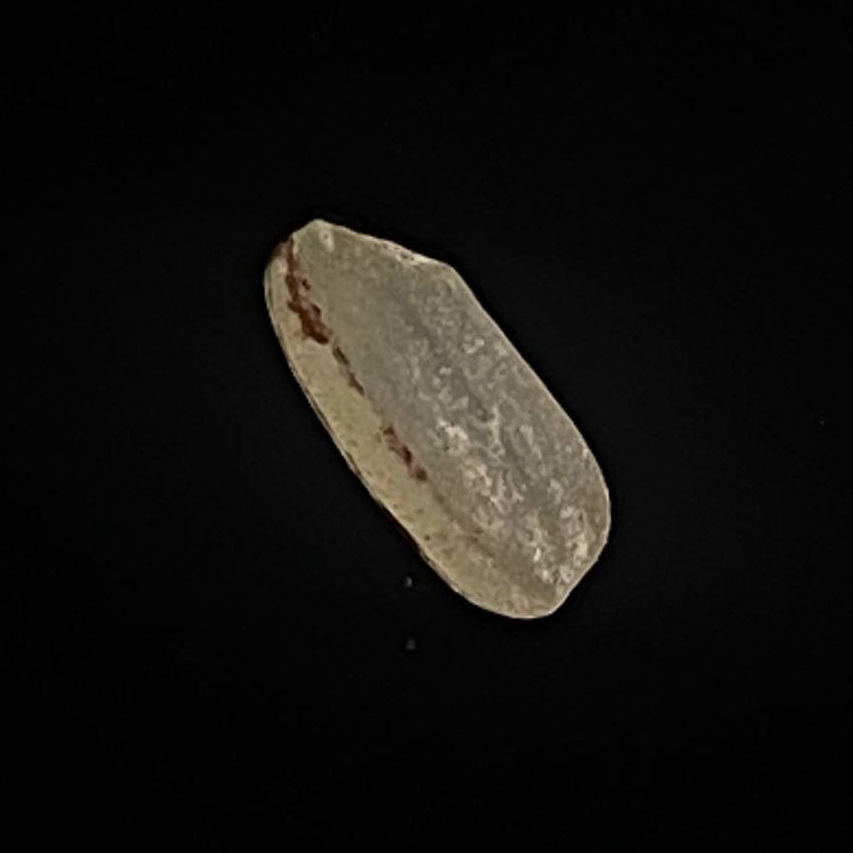
Rice variety: Amon